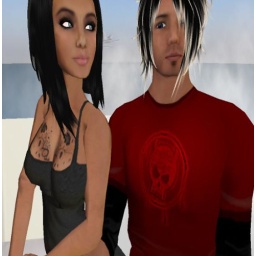
We were at PillowTalk...It was a nice place for a seat up in those clouds :)